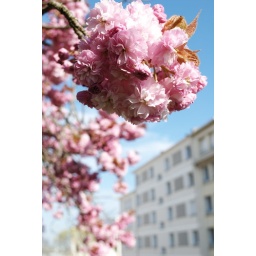
Spring in soft pink and blue tones